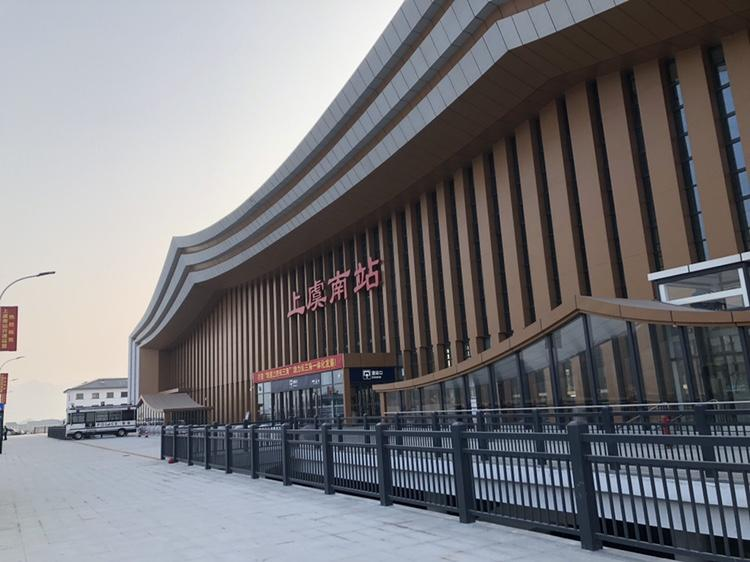
地标名称：上虞南站
所在城市：绍兴市·上虞区